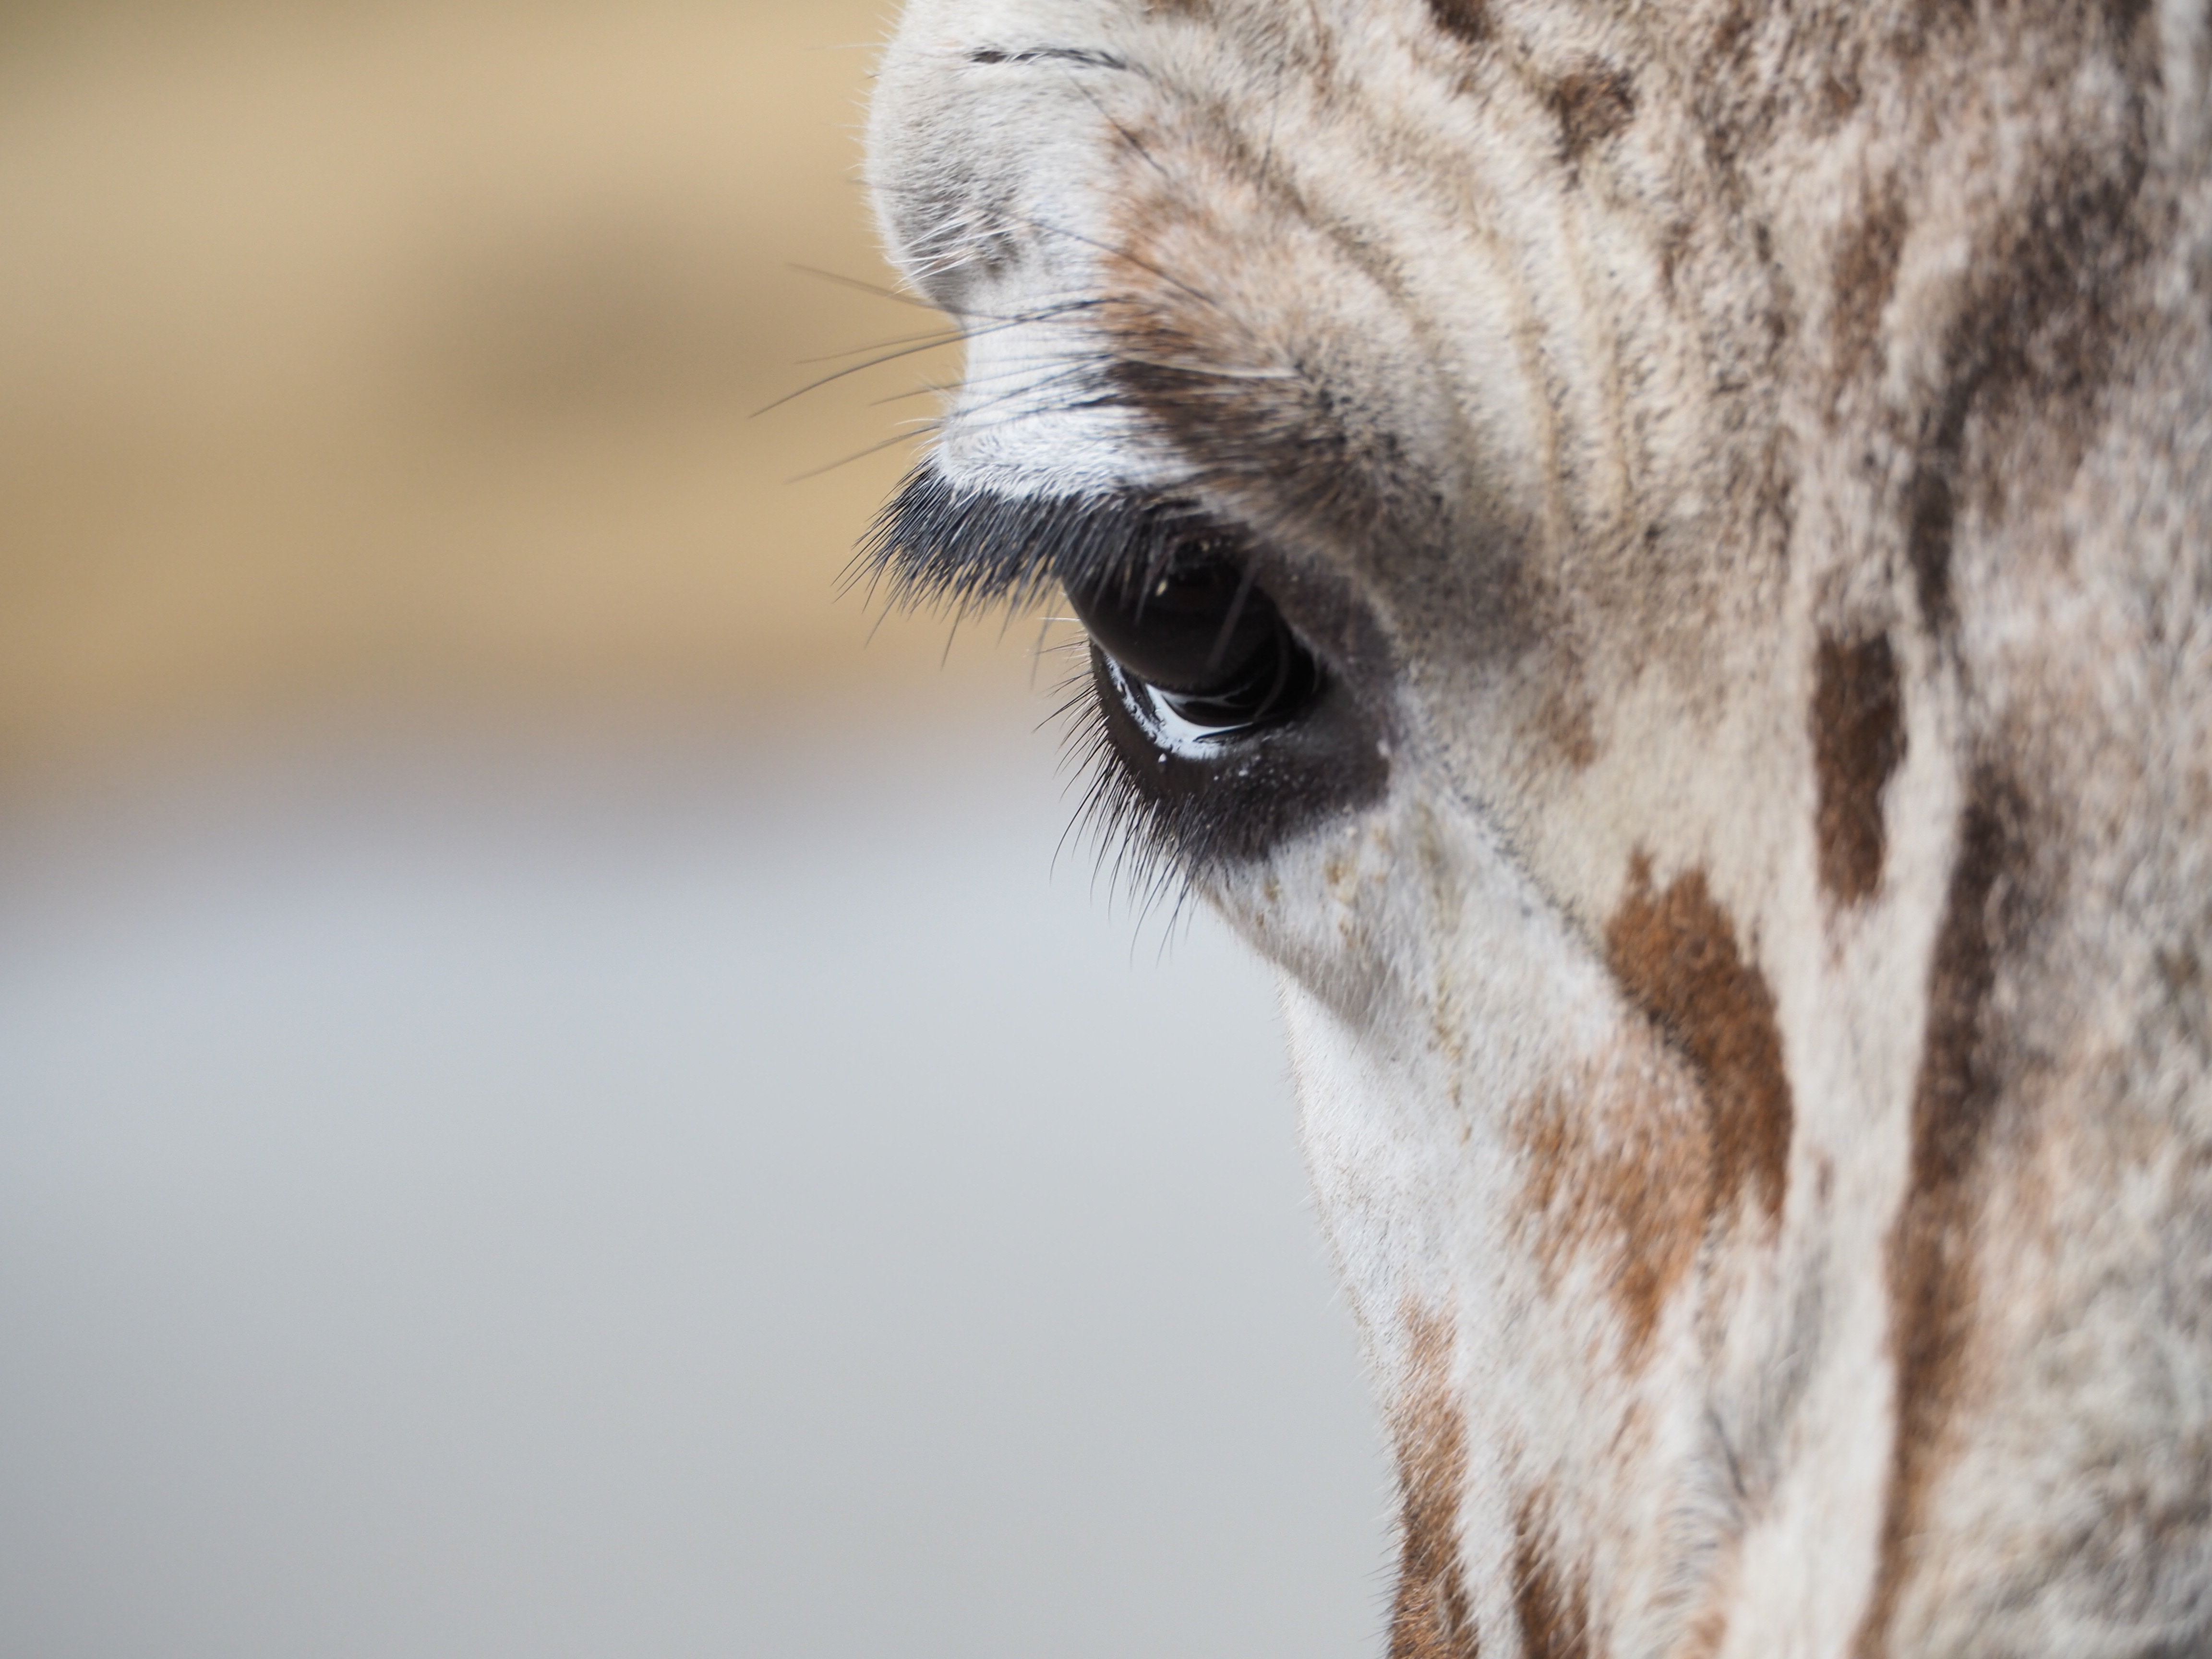
wildlife, mammal, mane, close, fauna, close up, giraffe, eye, head, vertebrate, eyelashes, animal portrait, giraffidae, horse like mammal